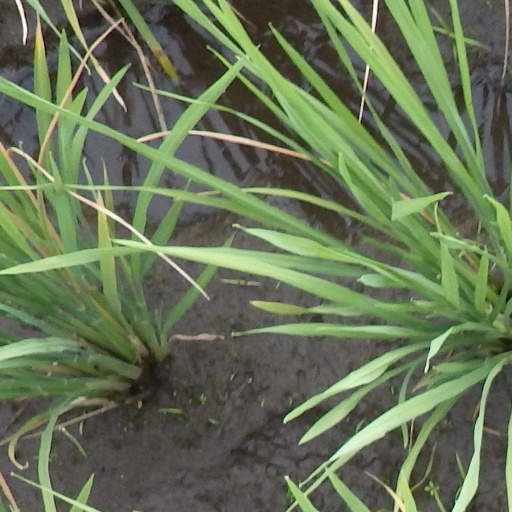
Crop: rice